La République (airship)

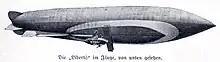
Airship "Liberté"

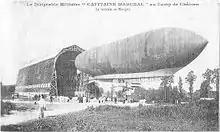
"Capitaine Marchal" (airship)

The French government took immediate steps to replace the "République", ordering two airships to replace her. The "République's" sister-ship, the "Liberté", already under construction, was modified by the addition of a second engine following the loss of the "République." She was to be based at the garrison of Belfort.